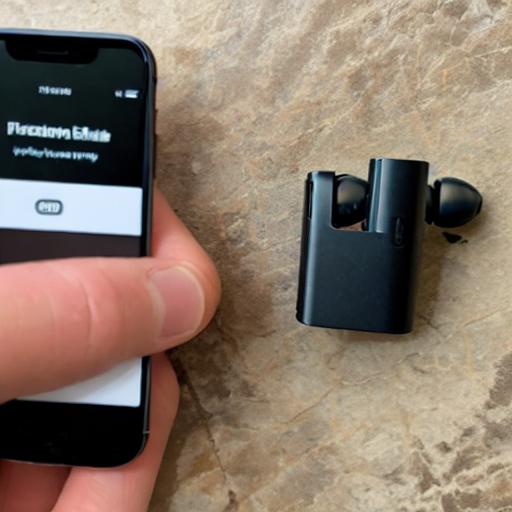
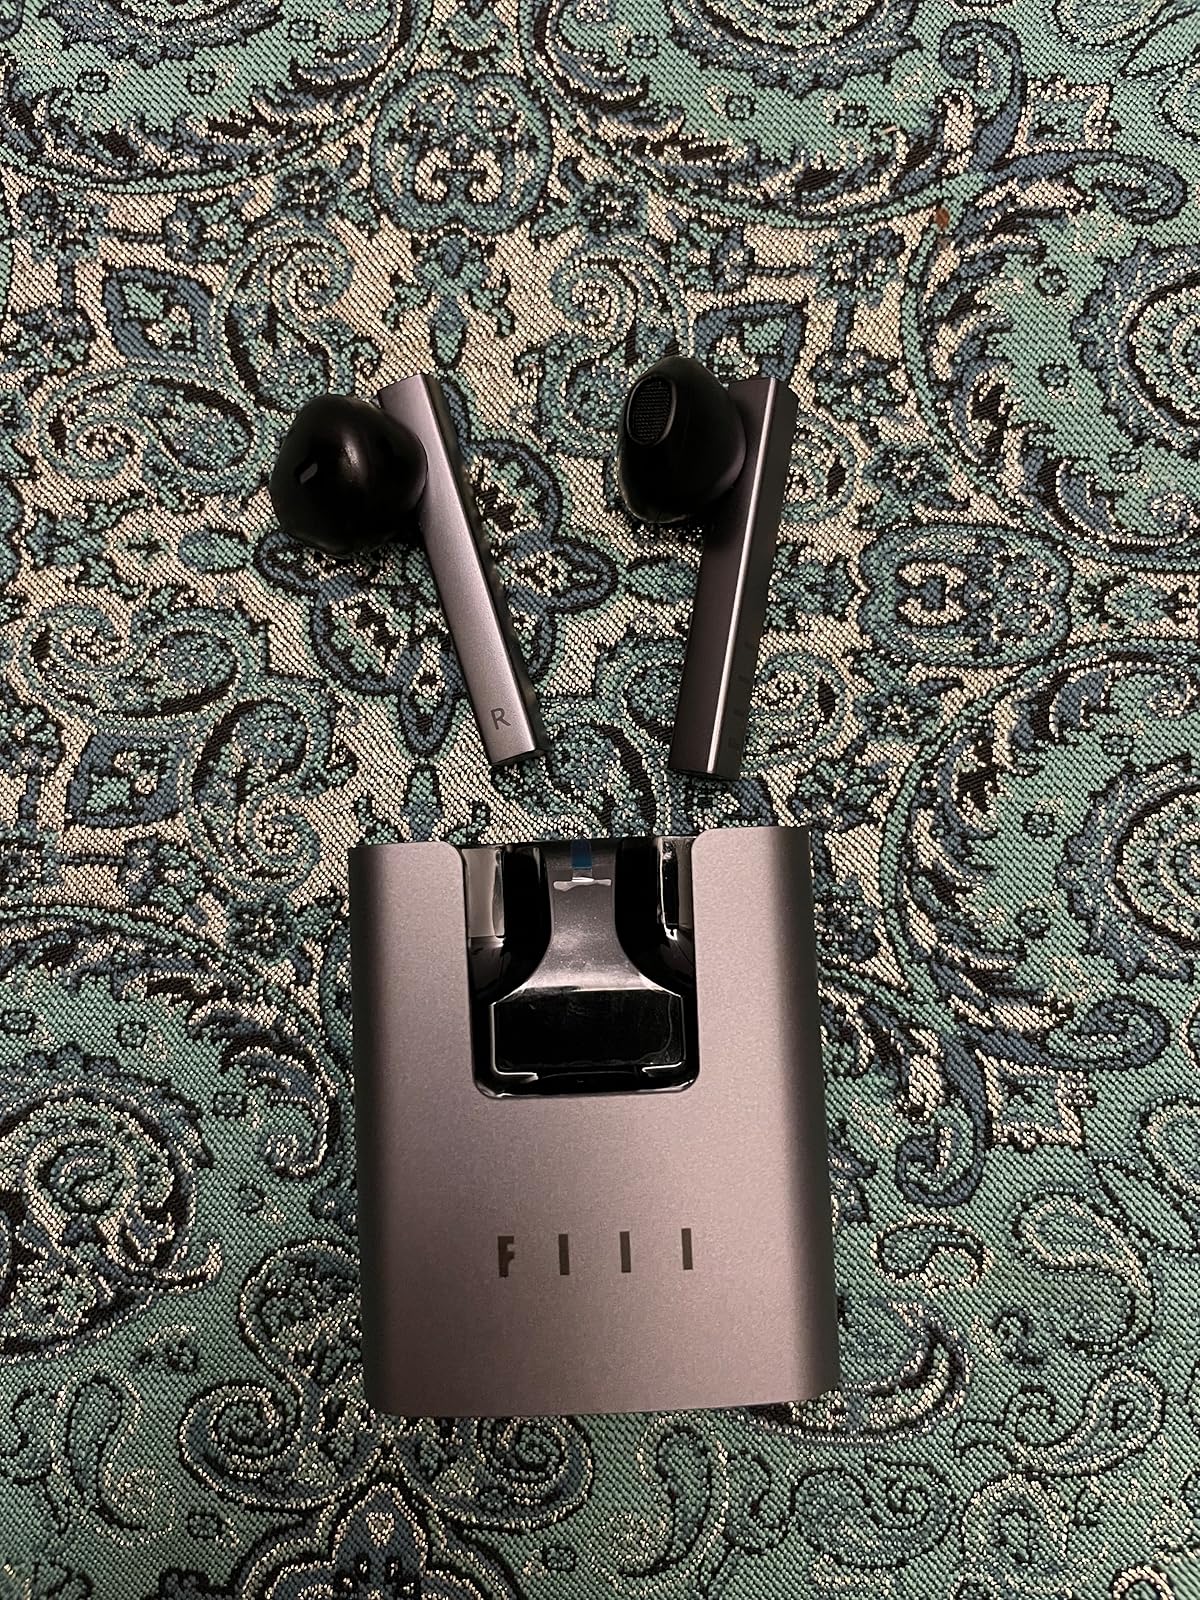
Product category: earbuds
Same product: no